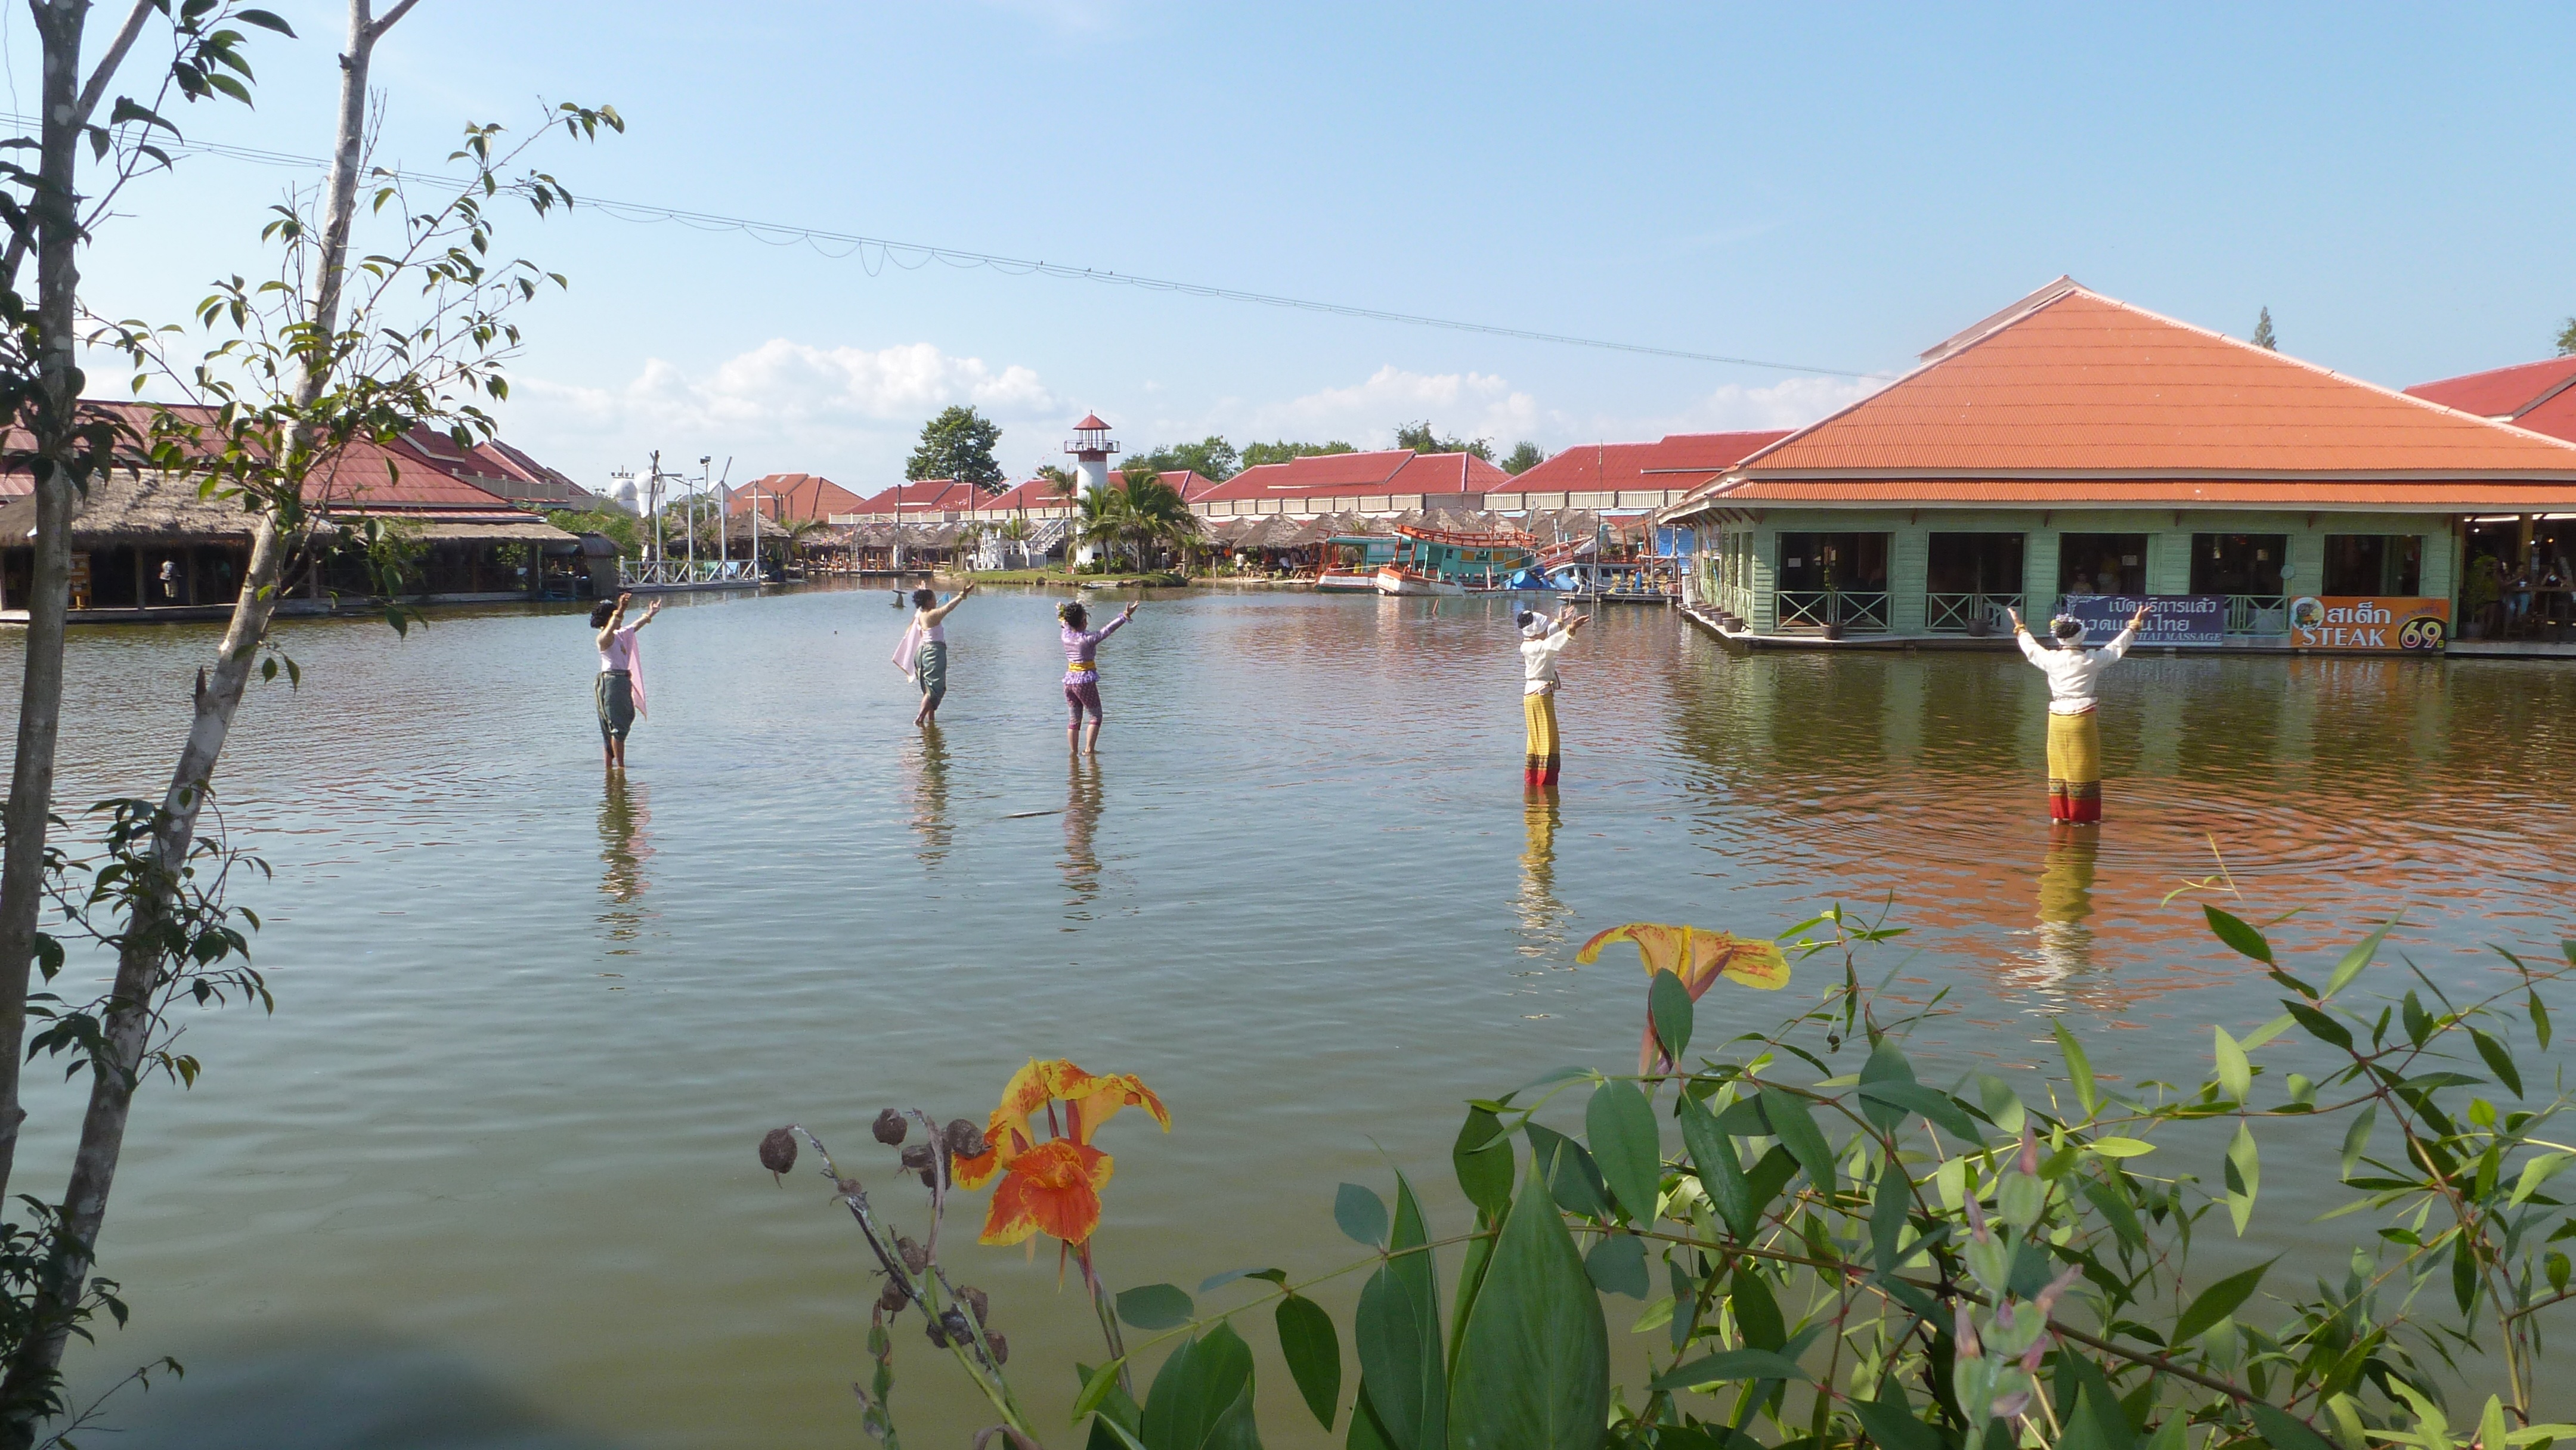
lake, river, waterway, thailand, boating, hua hin, floating market